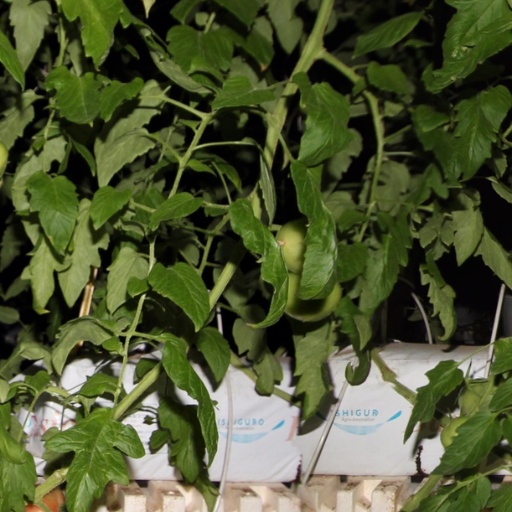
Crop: tomato